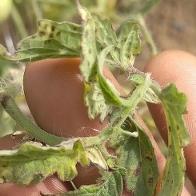
Crop: Tomato
Condition: alternaria-d